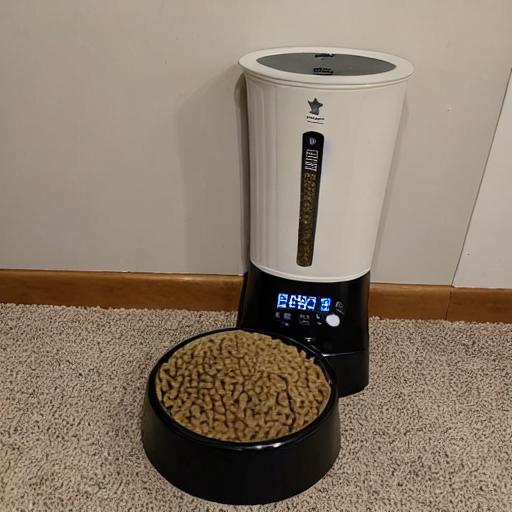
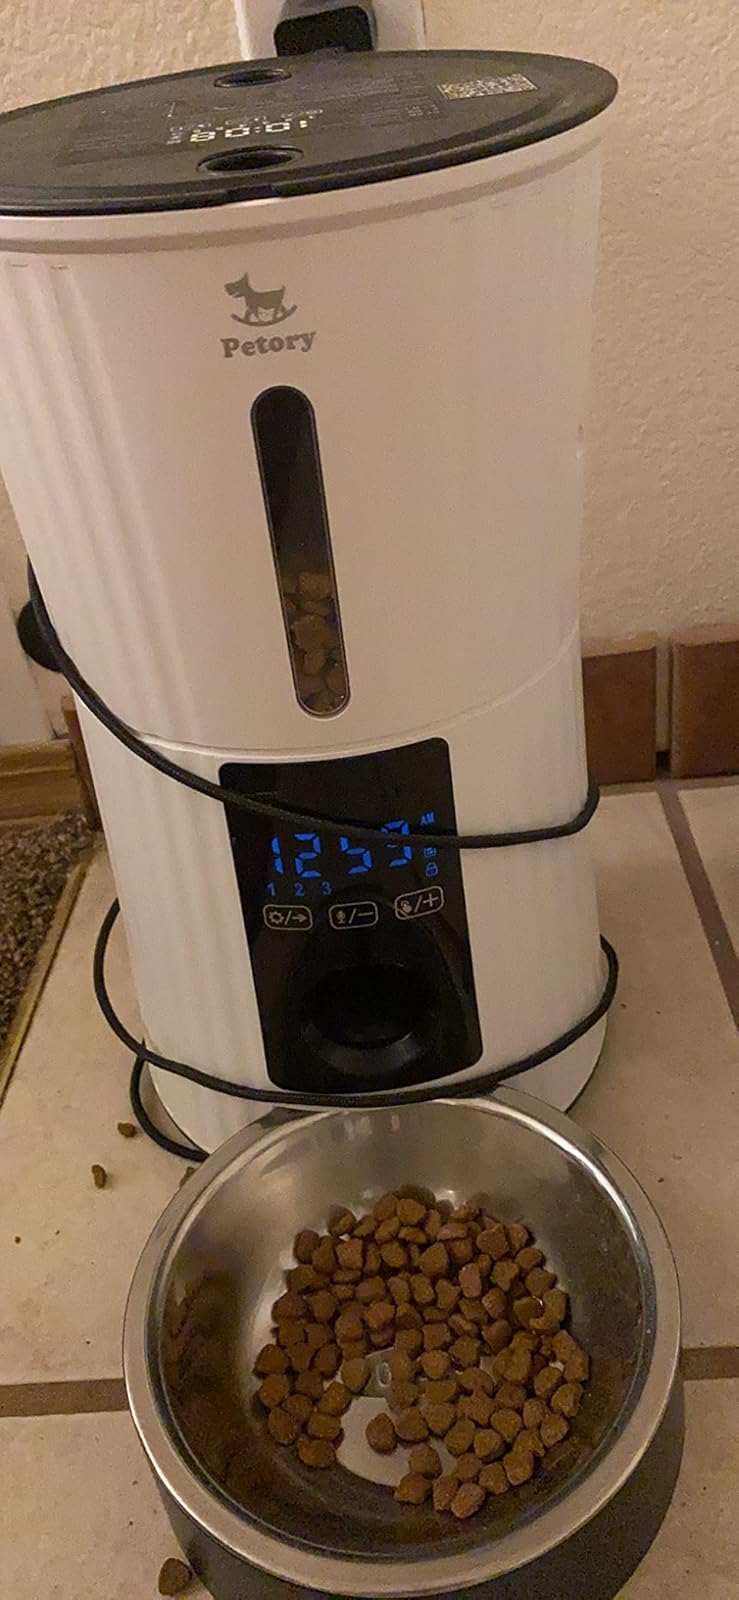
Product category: items_feeder
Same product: no